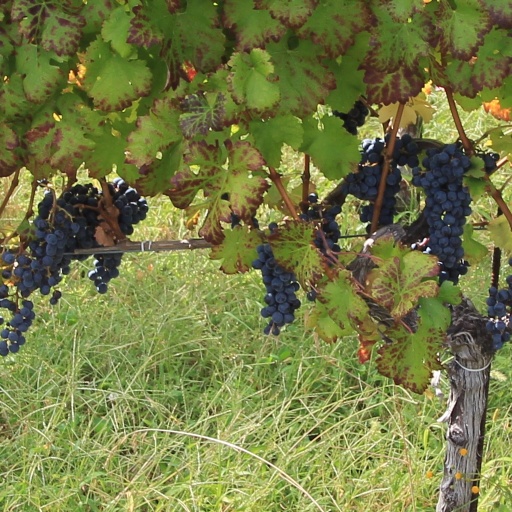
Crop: grape